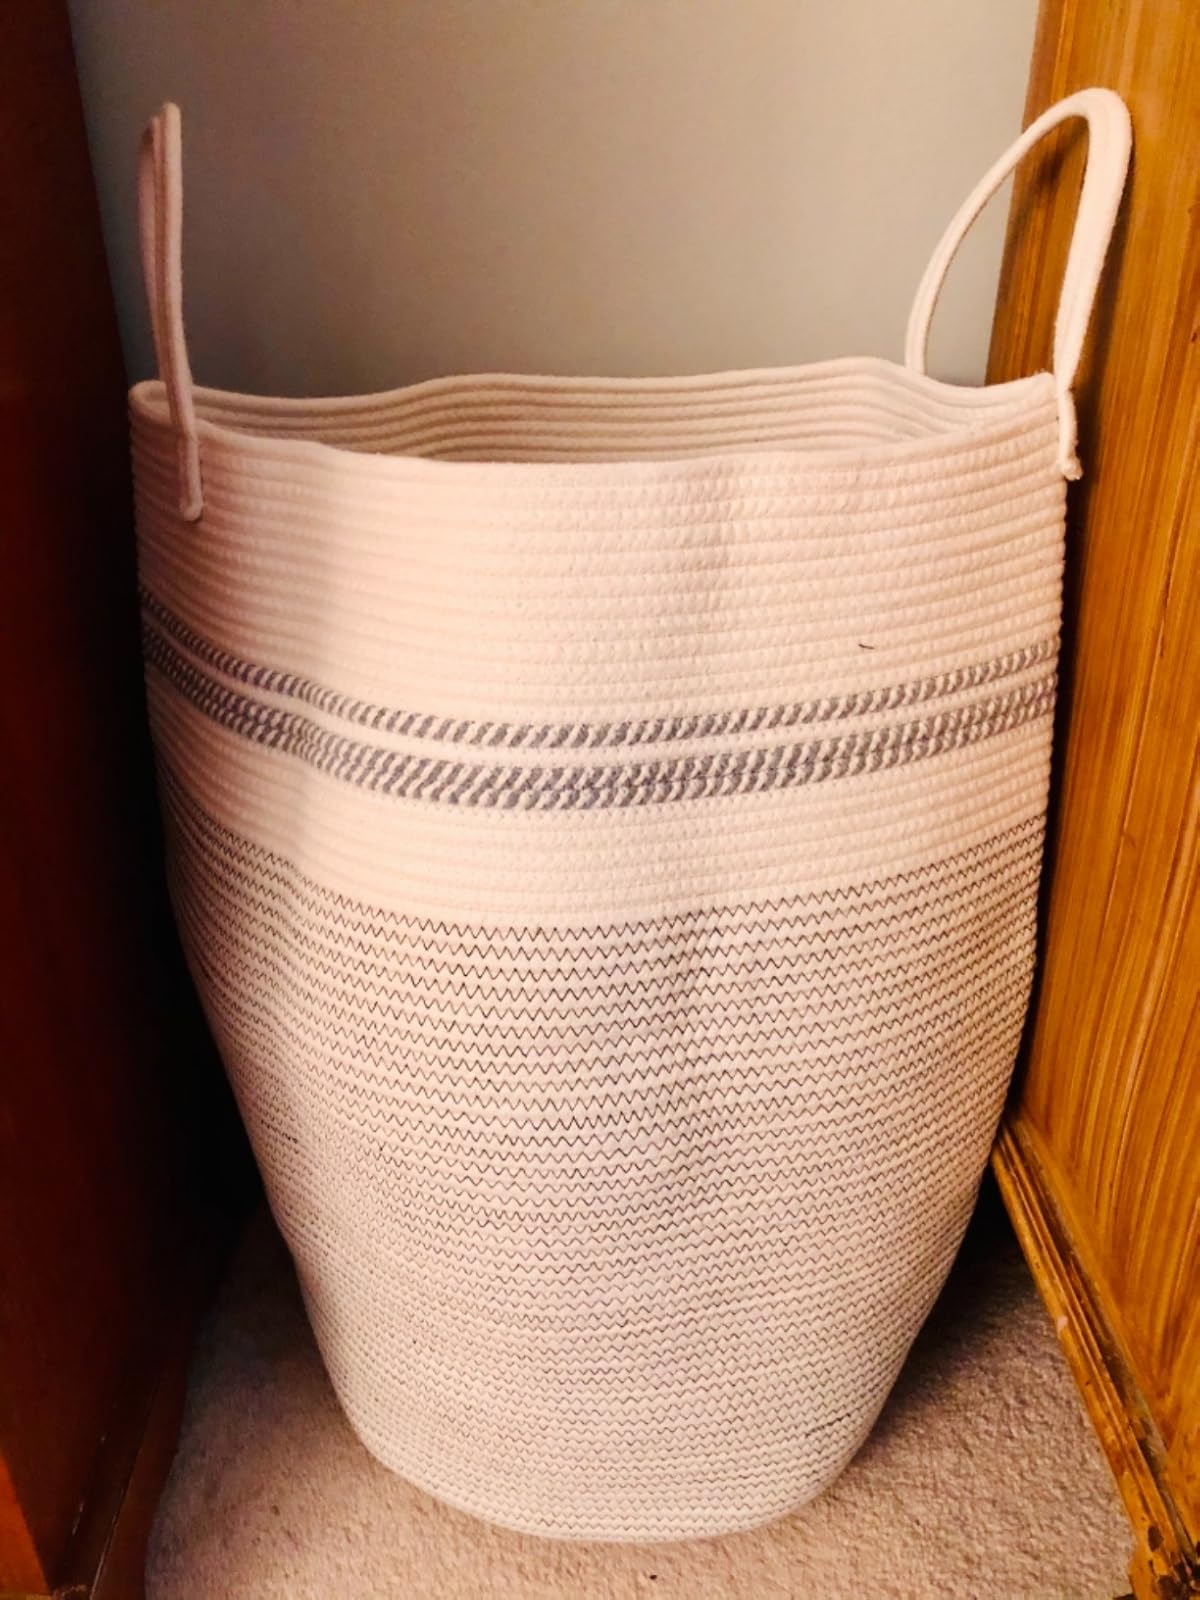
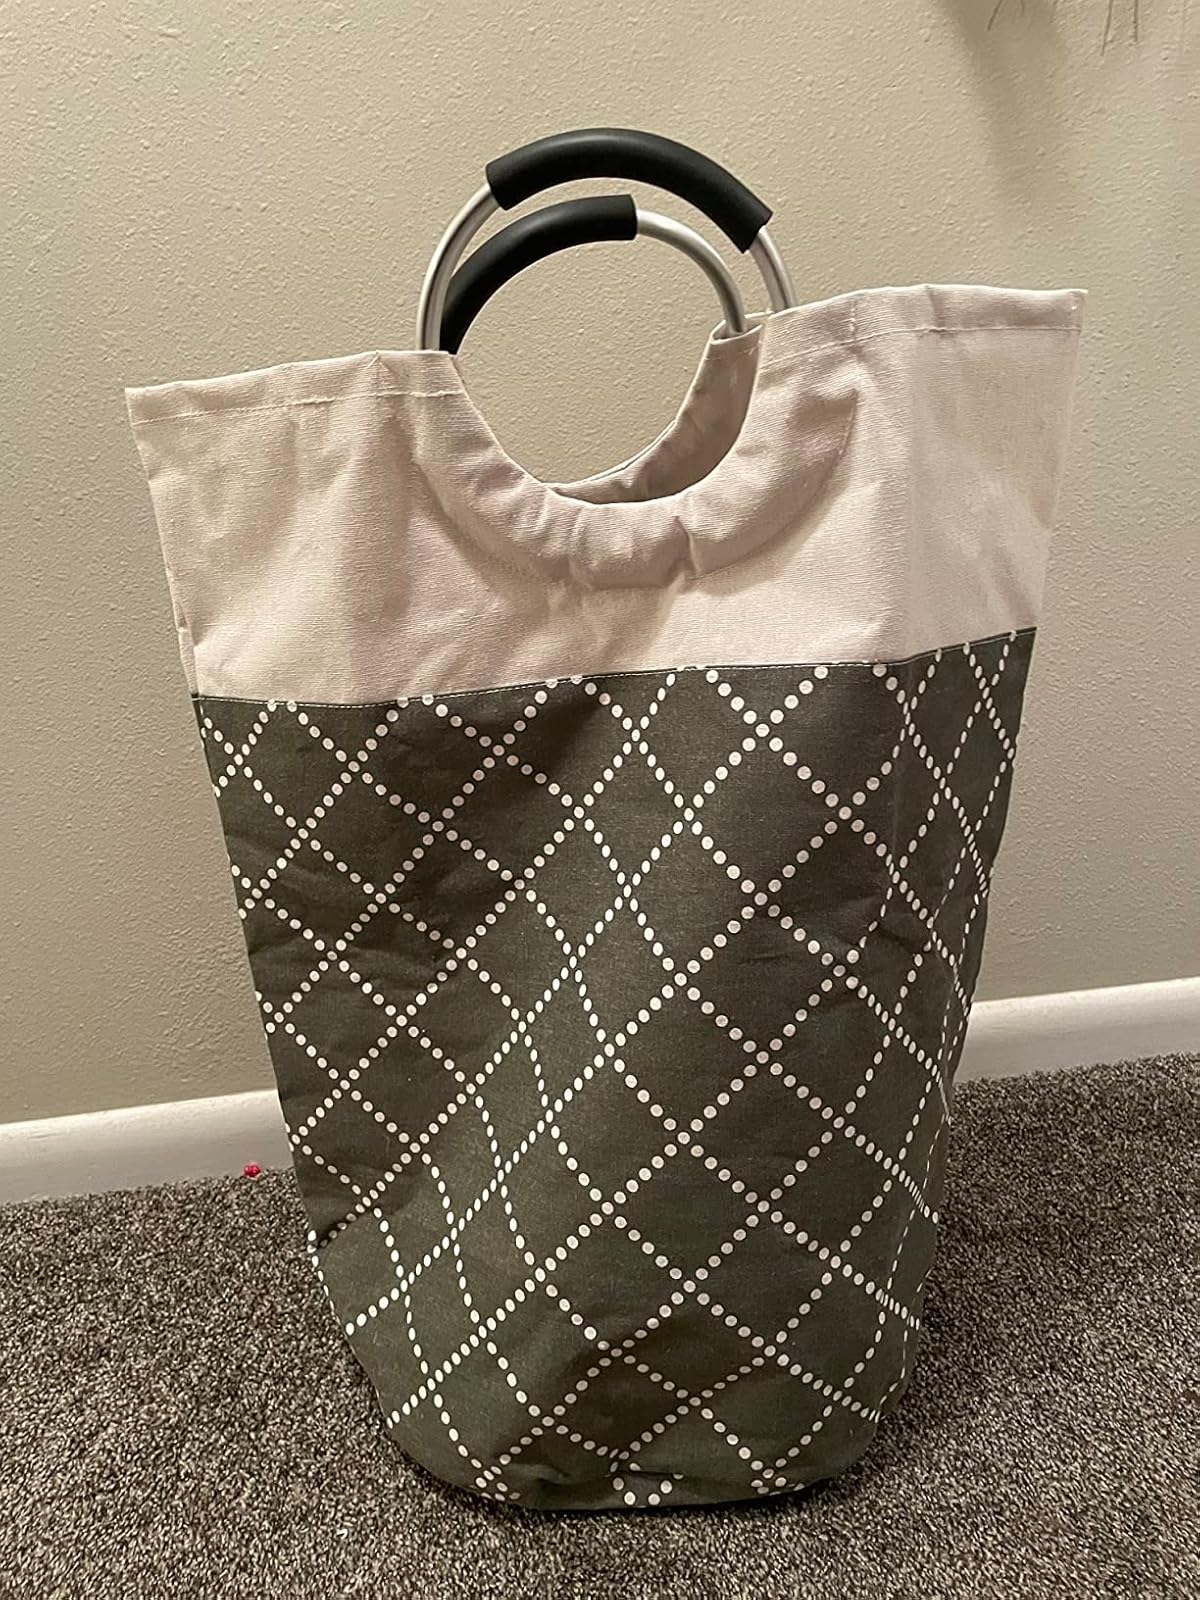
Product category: items_hamper
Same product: no